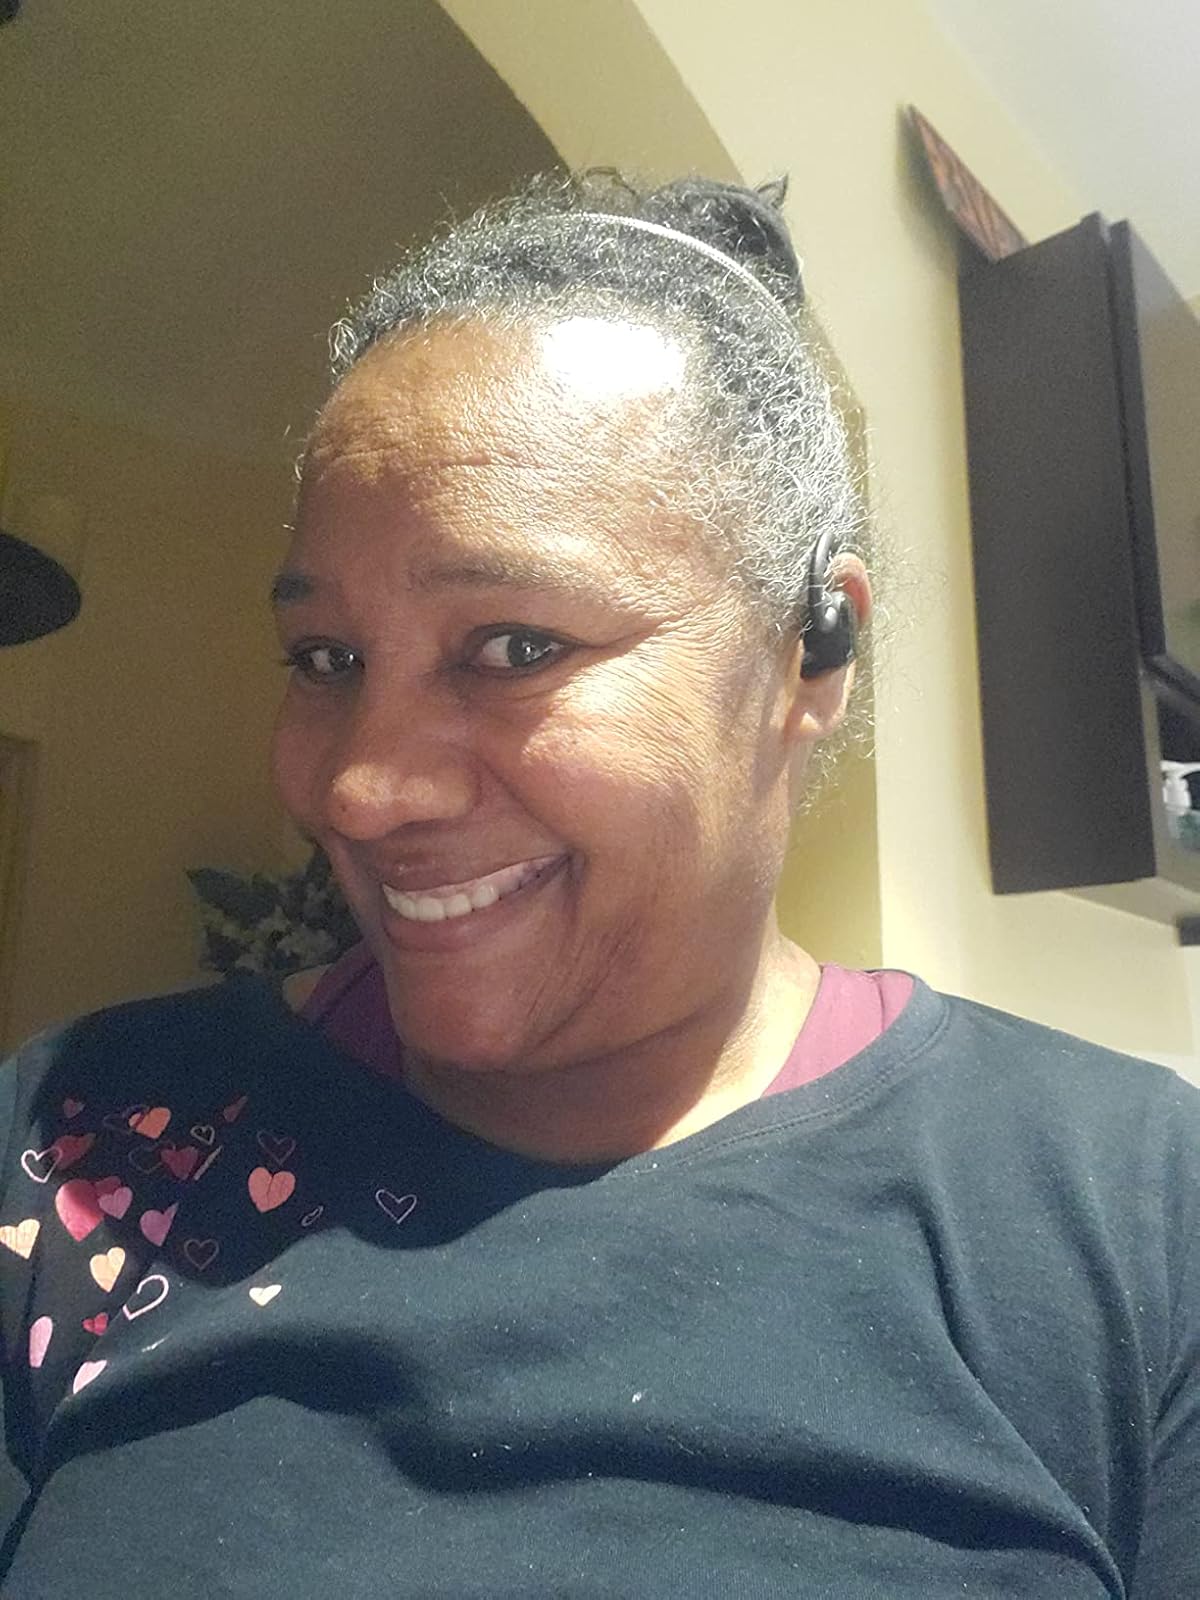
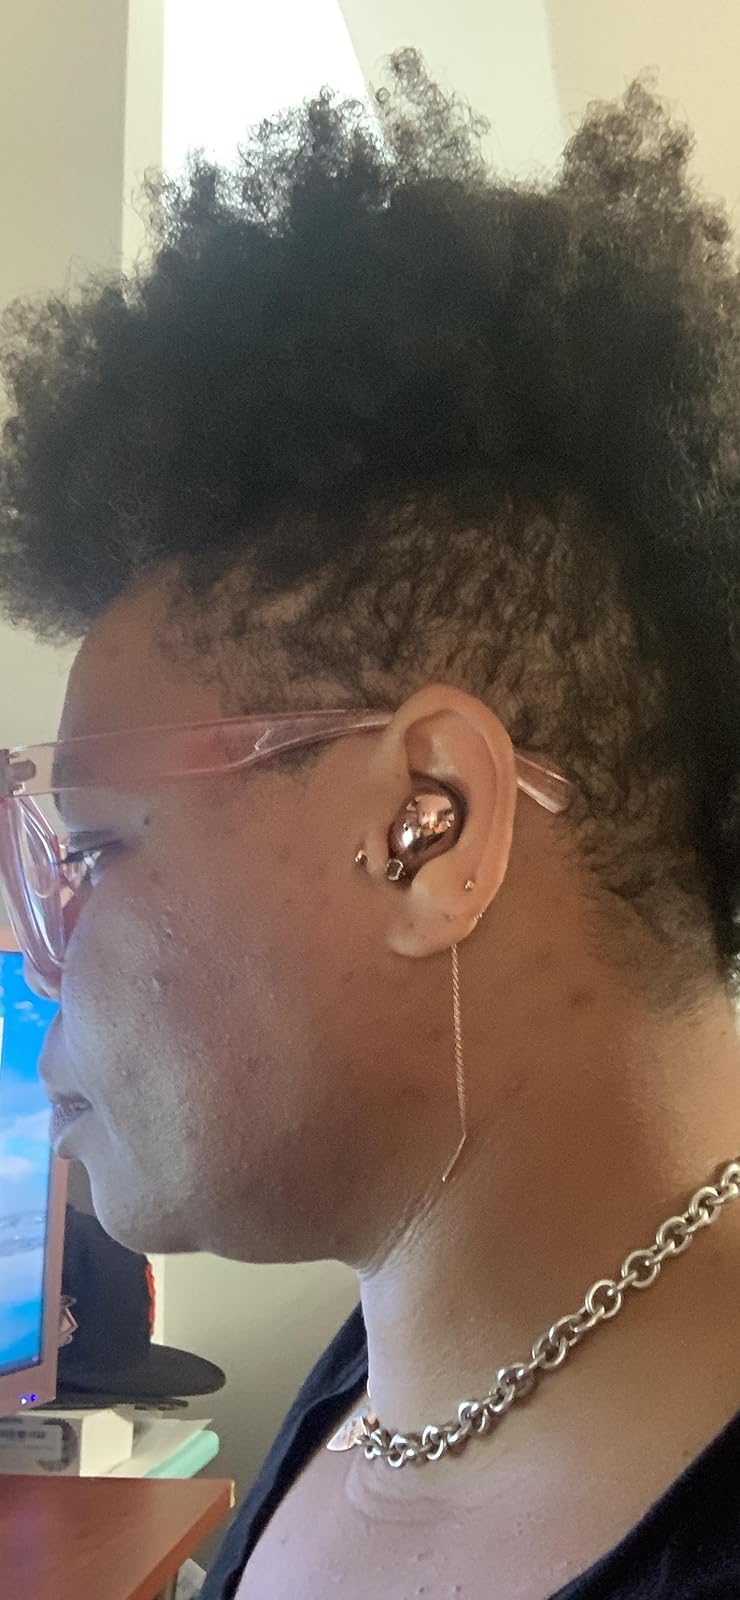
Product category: earbuds
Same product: no